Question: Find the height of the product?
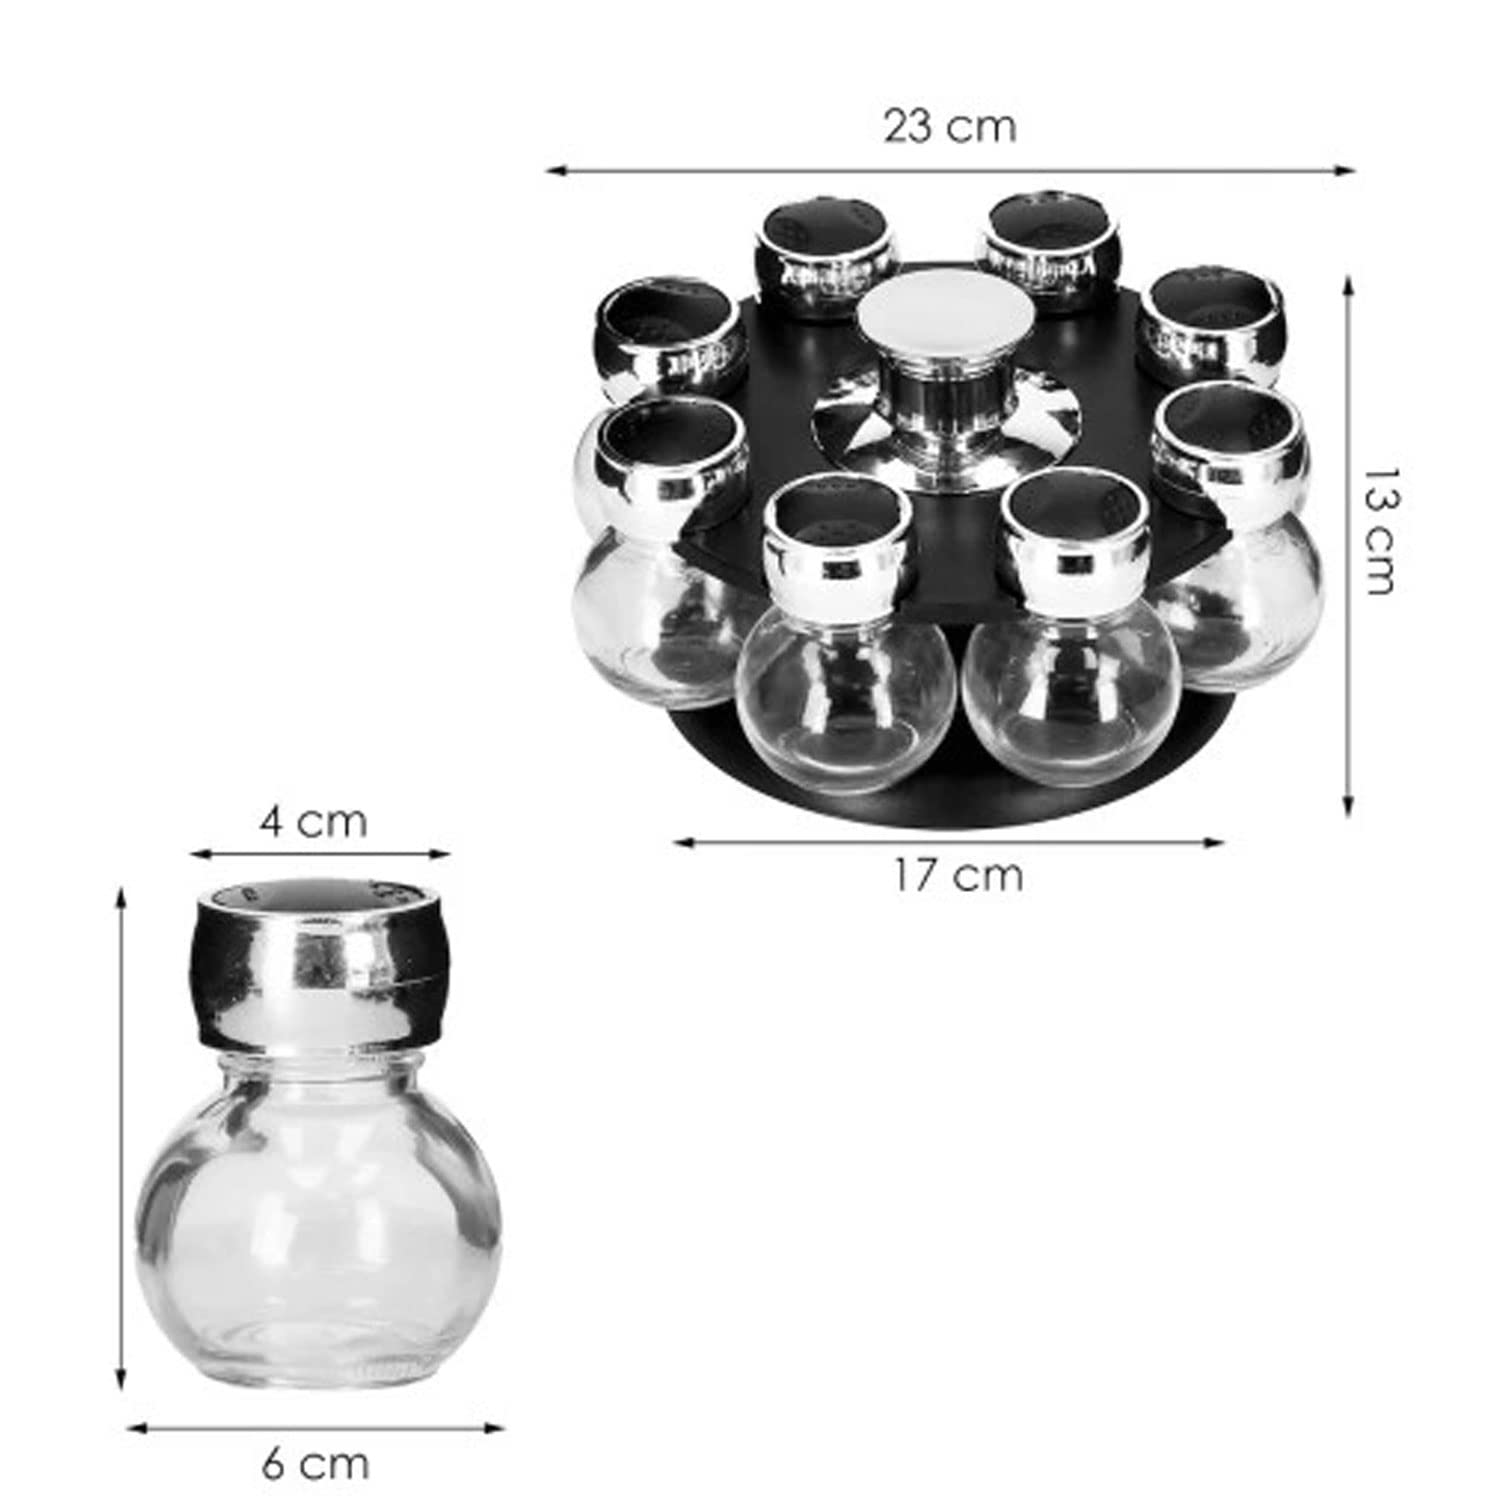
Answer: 13.0 centimetre